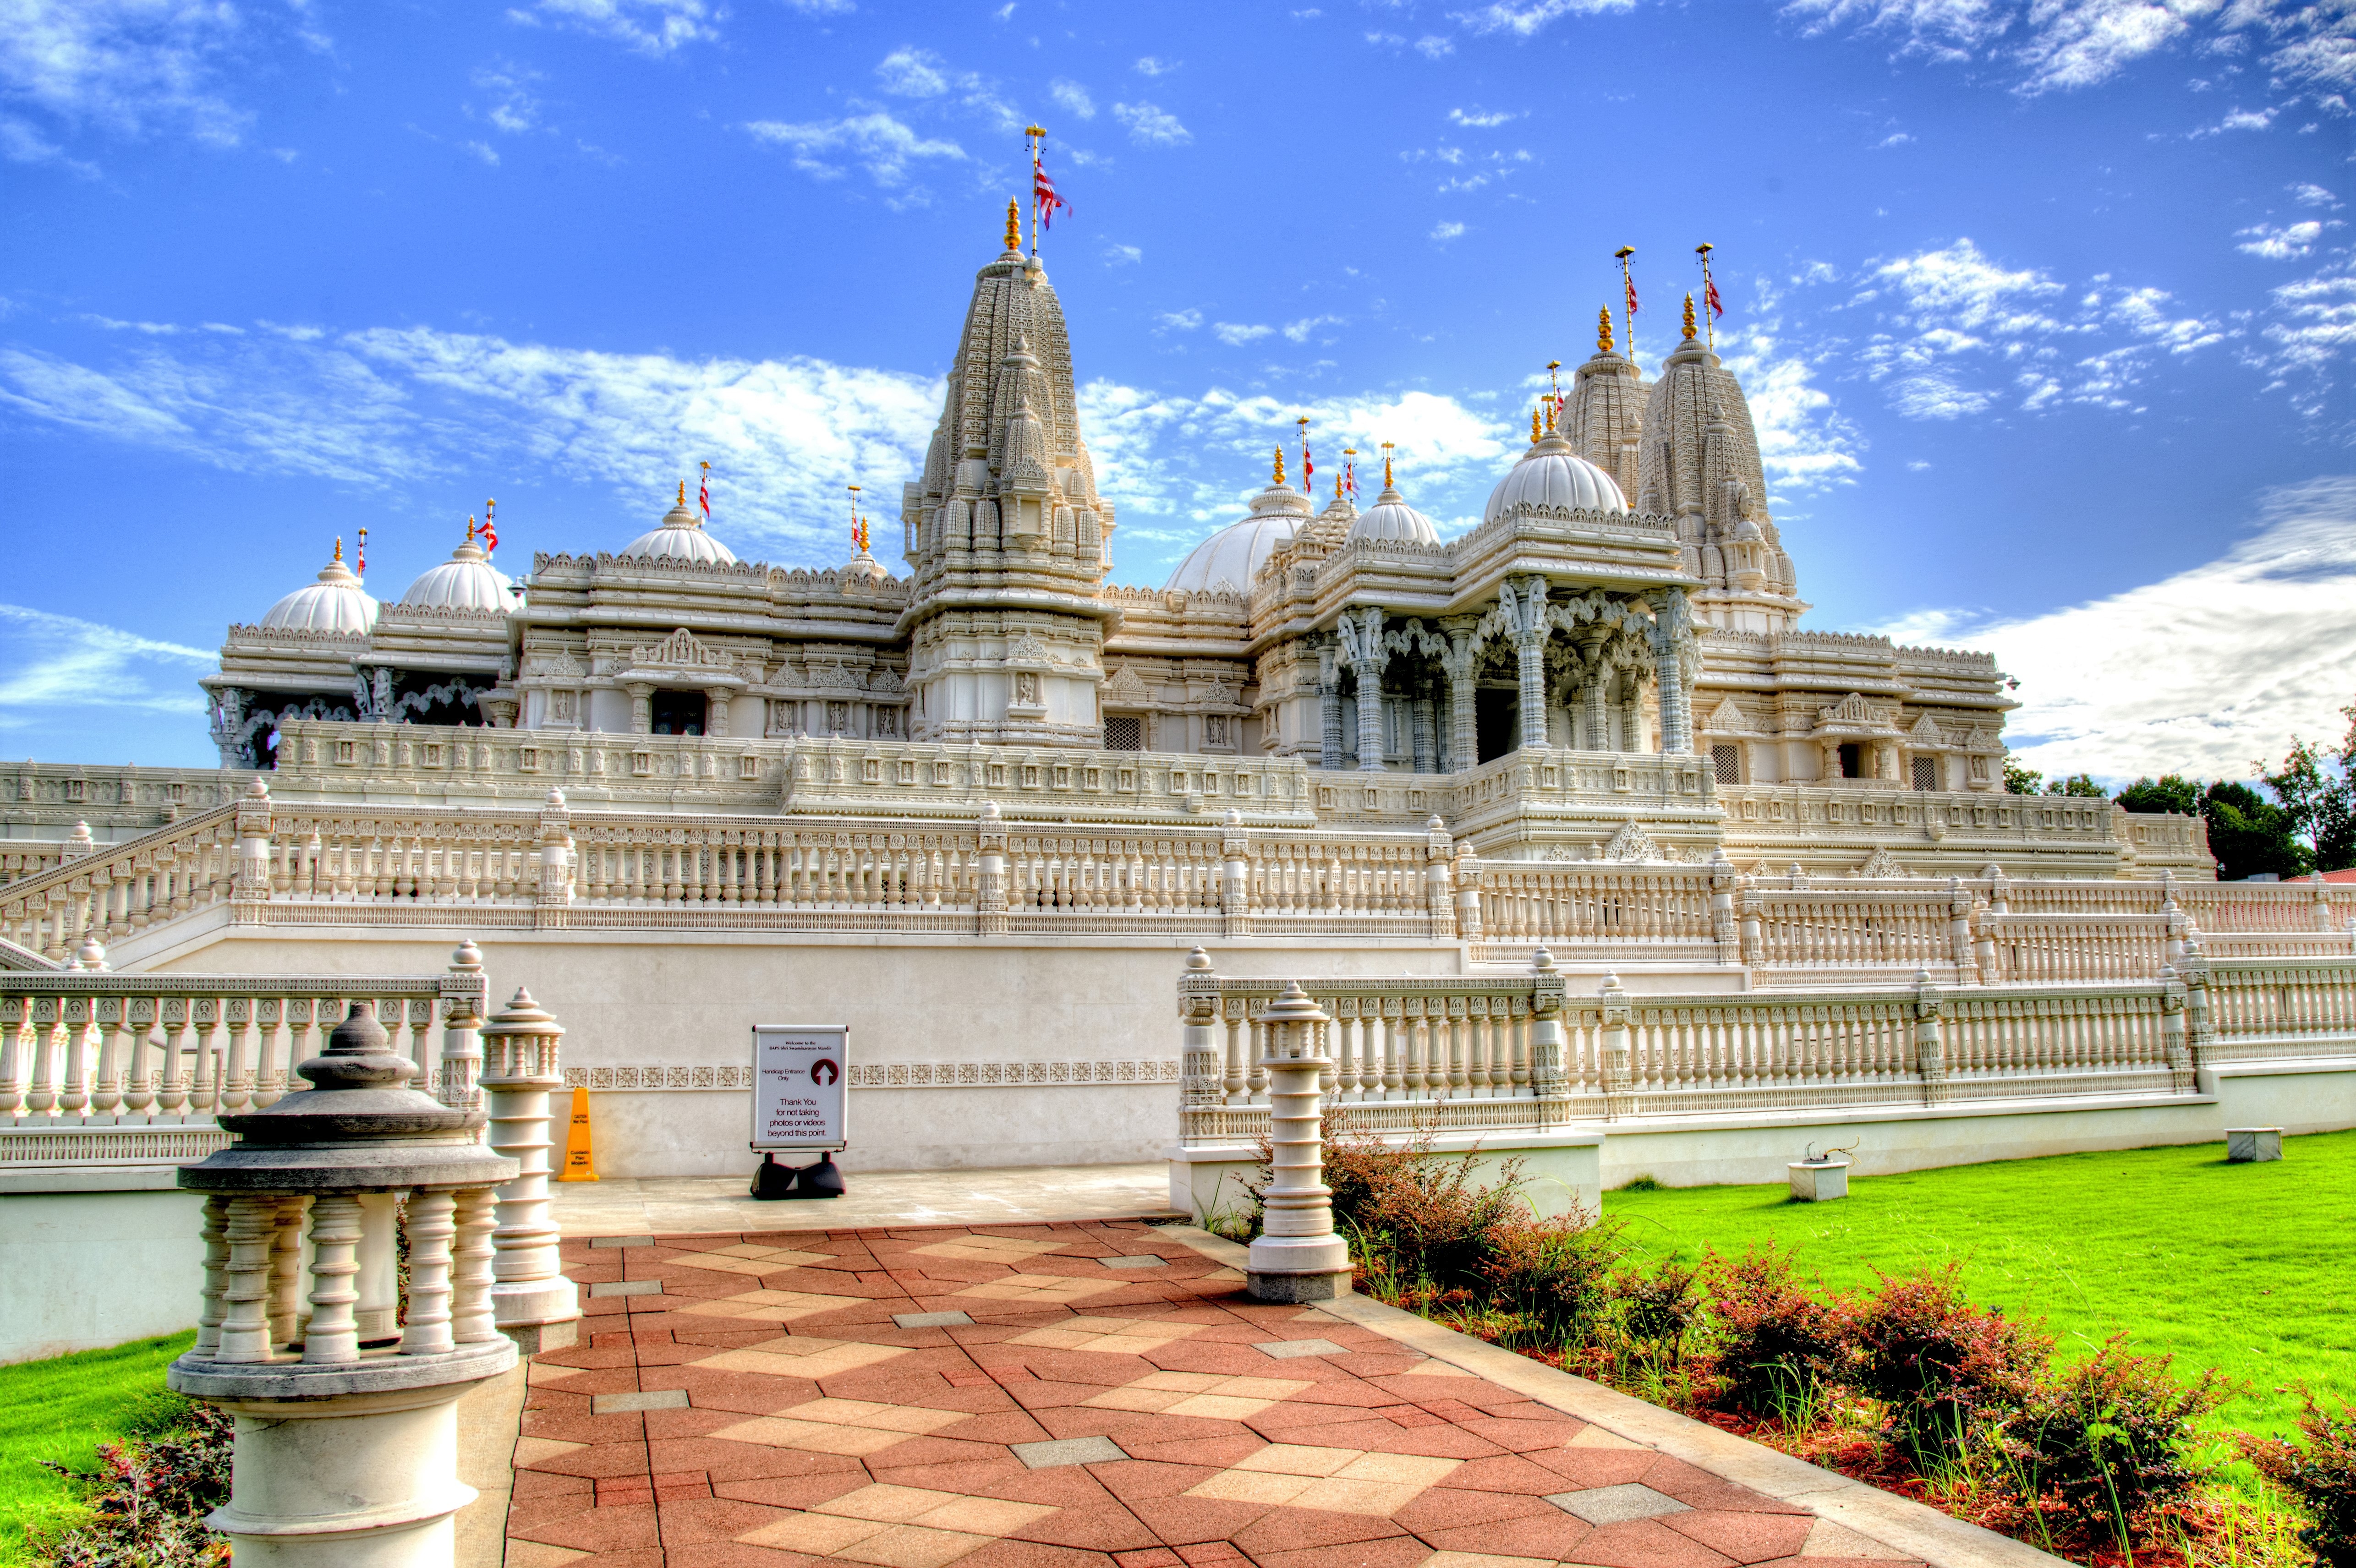
landscape, mansion, building, palace, religion, landmark, facade, tourism, place of worship, temple, georgia, estate, atlanta, archaeological site, hindu temple, historic site